Tamanna (1942 film)

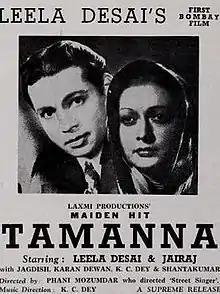

Tamanna is a Bollywood film. It was released in 1942. The film was directed by Phani Majumdar, who also wrote the screenplay, for the Laxmi Productions Ltd. banner. This was the first film from the Laxmi banner, which had been started by Chimanlal Trivedi who earlier headed Circo Productions. "Tamanna" was also the renowned dancer, Leela Desai's, first film in Bombay. The main cast included Leela Desai, P. Jairaj, Karan Dewan, Jagdish Sethi and K. C. Dey, who besides acting, composed the music. S. K. Kalla wrote the dialogue and lyrics.